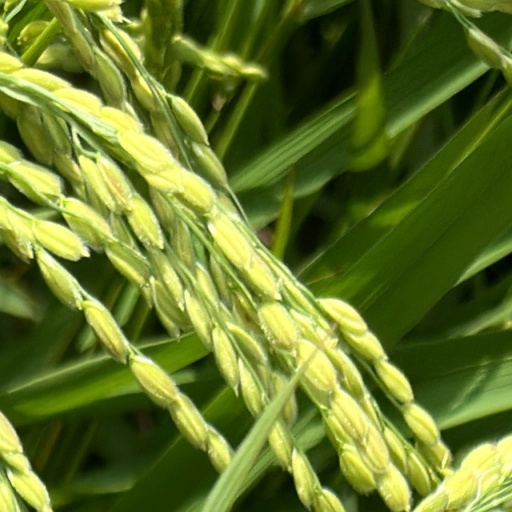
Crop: rice